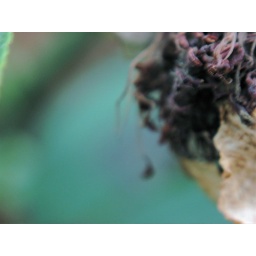
another yellow rose near my office